Question: Please indicate a possible affordance area of the bench that can be used for sitting
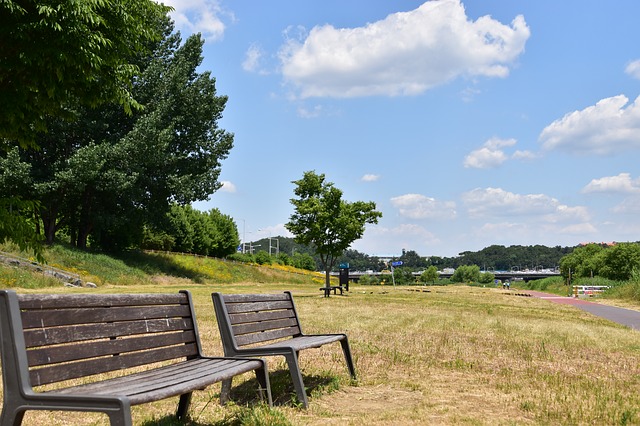
Answer: [32.853, 356.978, 263.434, 407.784]